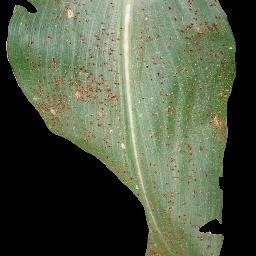
Label: Corn_(Maize)___Common_Rust